Bloody Sunday (Bolzano)

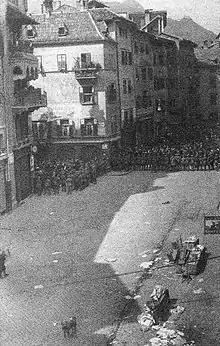
Italian military blocking the Bozen Obstmarkt after the fascist raid on 24 April 1921

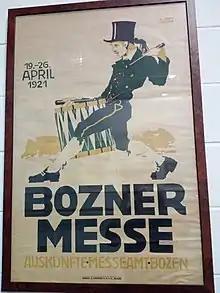
Poster for the 1921 Bozen Spring Fair

Bozner Blutsonntag (German for Bozen Bloody Sunday) refers to the events of 24 April 1921 in Bozen (Italian Bolzano). It was the first climax of fascist violence in South Tyrol, a German-speaking province that was annexed by Italy after World War I.